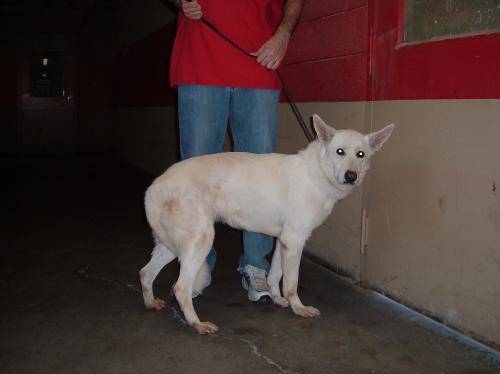
Label: dog